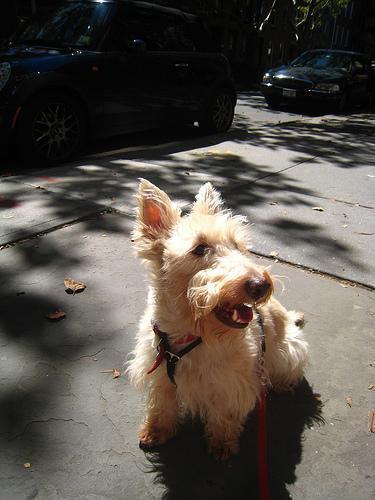
Scotch_terrier